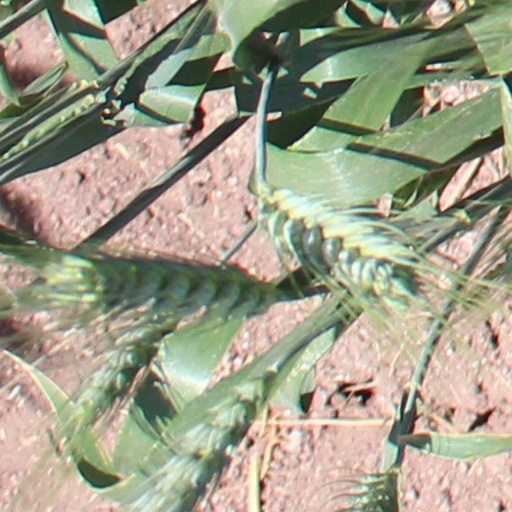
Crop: wheat